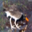
Label: bird